Kingdom of Maryul

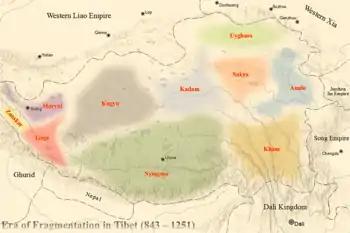
Maryul in the fragmented Tibetan Empire

Upon the assassination of emperor Langdarma in , the Tibetan empire became fragmented over a succession dispute that would linger for centuries. By the late ninth century, one of his grandsons, Depal Khortsen, was controlling most of Central Tibet. Upon his assassination, one of his sons, Kyide Nyimagon, made it to West Tibet — the causes are disputed.